John Watts de Peyster

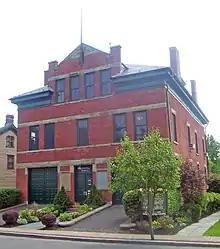
The Tivoli firehouse, today the village hall

Already a brigadier general of the state militia at the onset of the Civil War, he met with what he perceived (and declared) to be prejudiced resistance from Abraham Lincoln when he attempted to raise regiments for the Union Army. In 1861, de Peyster traveled to Washington, D.C., to solicit a commission as a brigadier general of the Regular Army and offered to raise two regiments of artillery, which he felt best suited his expertise and physical condition. He was met with little interest after New York had already filled its national recruitment quota of 75,000 men.